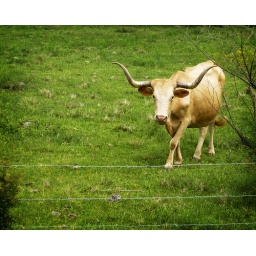
Spotted in a pasture beside a county road southeast of Alvin, TX while out on my Saturday bike ride